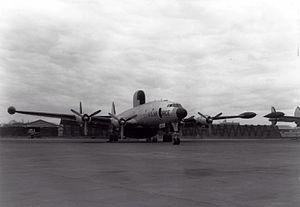
Le Lockheed Constellation est un avion de ligne à hélices avec 4 moteurs en étoile Wright R-3350 de 18 cylindres. Il est construit par Lockheed entre 1943 et 1958 dans son usine de Burbank en Californie. Un total de 856 appareils sont produits dans plusieurs versions, toutes reconnaissables à la triple dérive et au fuselage en forme de dauphin. Le Constellation est utilisé comme avion de ligne et comme avion de transport militaire par les États-Unis, en particulier lors du pont aérien de Berlin. Il est l'avion présidentiel du président américain Dwight David Eisenhower.